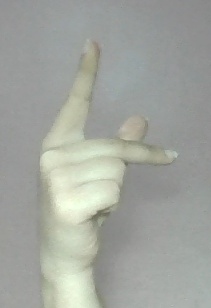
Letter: dha